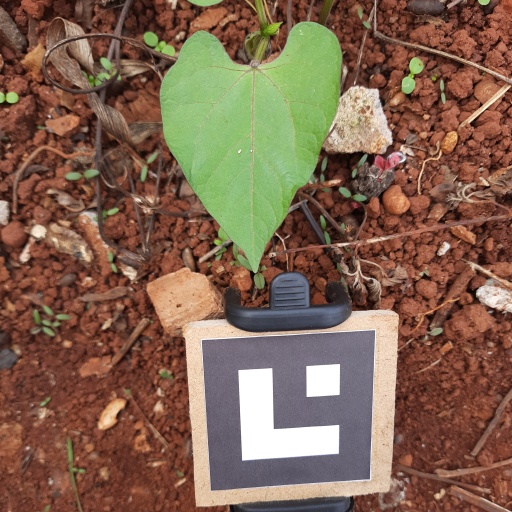
Observations: wavy surface, no eating holes, under cloudy sky